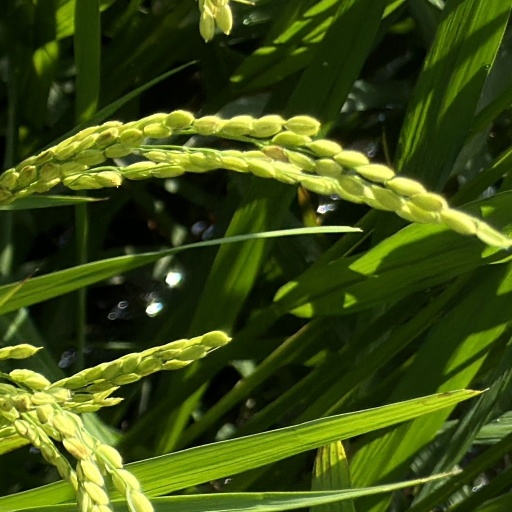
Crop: rice